Gdańsk Shipyard

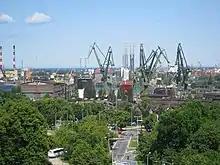
A view of the shipyard in 2009

Over 60 years, Stocznia Gdańsk has delivered more than 1000 seagoing ships to owners all over the world. In recent years, the top deliveries have been container ships, reefers, bulk carriers and passenger ro-ro ferries. Most ships are designed in their own design office. Design and construction of ships has remained the main activity of the yard. Work for the offshore industry began in the 21st century.